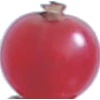
Label: redcurrant